Champa

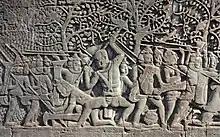
Bas reliefs from the Bayon Temple depicting battle scene between Cham (wearing helmets) and Khmer troops

In 875, a new Buddhist dynasty founded by Indravarman II (r. ? – 893) moved the capital or the major center of Champa to the north again. Indravarman II established the city of Indrapura, near My Son and ancient Simhapura. Mahayana Buddhism eclipsed Hinduism, becoming the state religion. Art historians often attribute the period between 875 and 982 as the Golden Age of Champa art and Champa culture (distinguish with modern Cham culture). Unfortunately, a Vietnamese invasion in 982 led by king Le Hoan of Dai Viet, followed by Lưu Kế Tông (r. 986–989), a fanatical Vietnamese usurper who took the throne of Champa in 983, brought mass destruction to Northern Champa. Indrapura was still one of the major centers of Champa until being surpassed by Vijaya in the 12th century.